Christianity and Druze

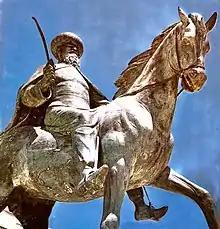
A statue of Fakhr ad-Din in the Druze town of Baaqlin in the Chouf

The Tanukhids were Christianised in the 3rd or 4th centuries, likely while in the eastern half of the Fertile Crescent, and by the 4th century they were described as having a "fanatic zeal for Christianity" and were "zealous Christian soldiers" in the 6th century. In the 7th century, during the Muslim conquest of the Levant, the Tanukhids fought with the Romans against the Muslims, including in the Battle of Yarmouk. After Yarmouk, their status as foederati ended. They were described as an "autonomous Christian community in Bilad al-Sham" up until the reign of the Abbasid caliph al-Mahdi, after which they appear as Muslims. Their conversion to Islam is believed to have been forced upon them by al-Mahdi. They are reported to have been devoted to Christianity, Thomas the Apostle and monasticism, with many monasteries associated with the tribe.